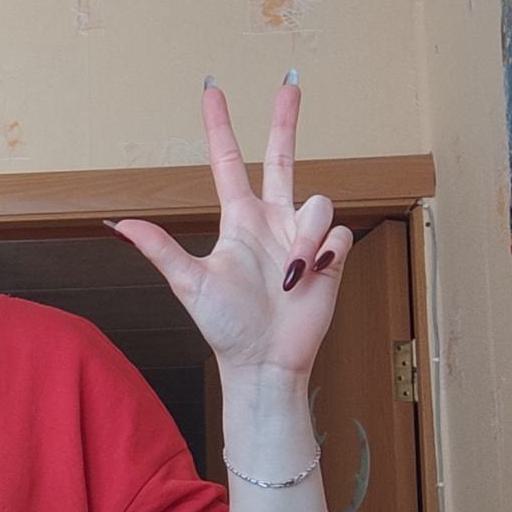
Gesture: three2